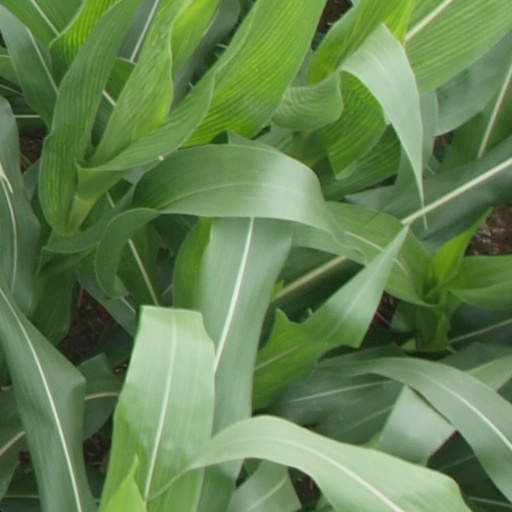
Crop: maize; corn